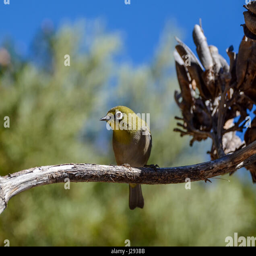
a-eye bird perched on a branch